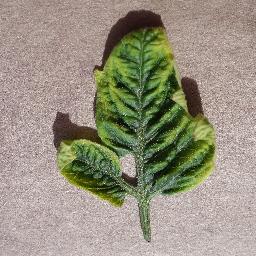
Label: Tomato___Tomato_Yellow_Leaf_Curl_Virus